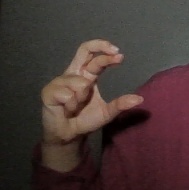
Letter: thal